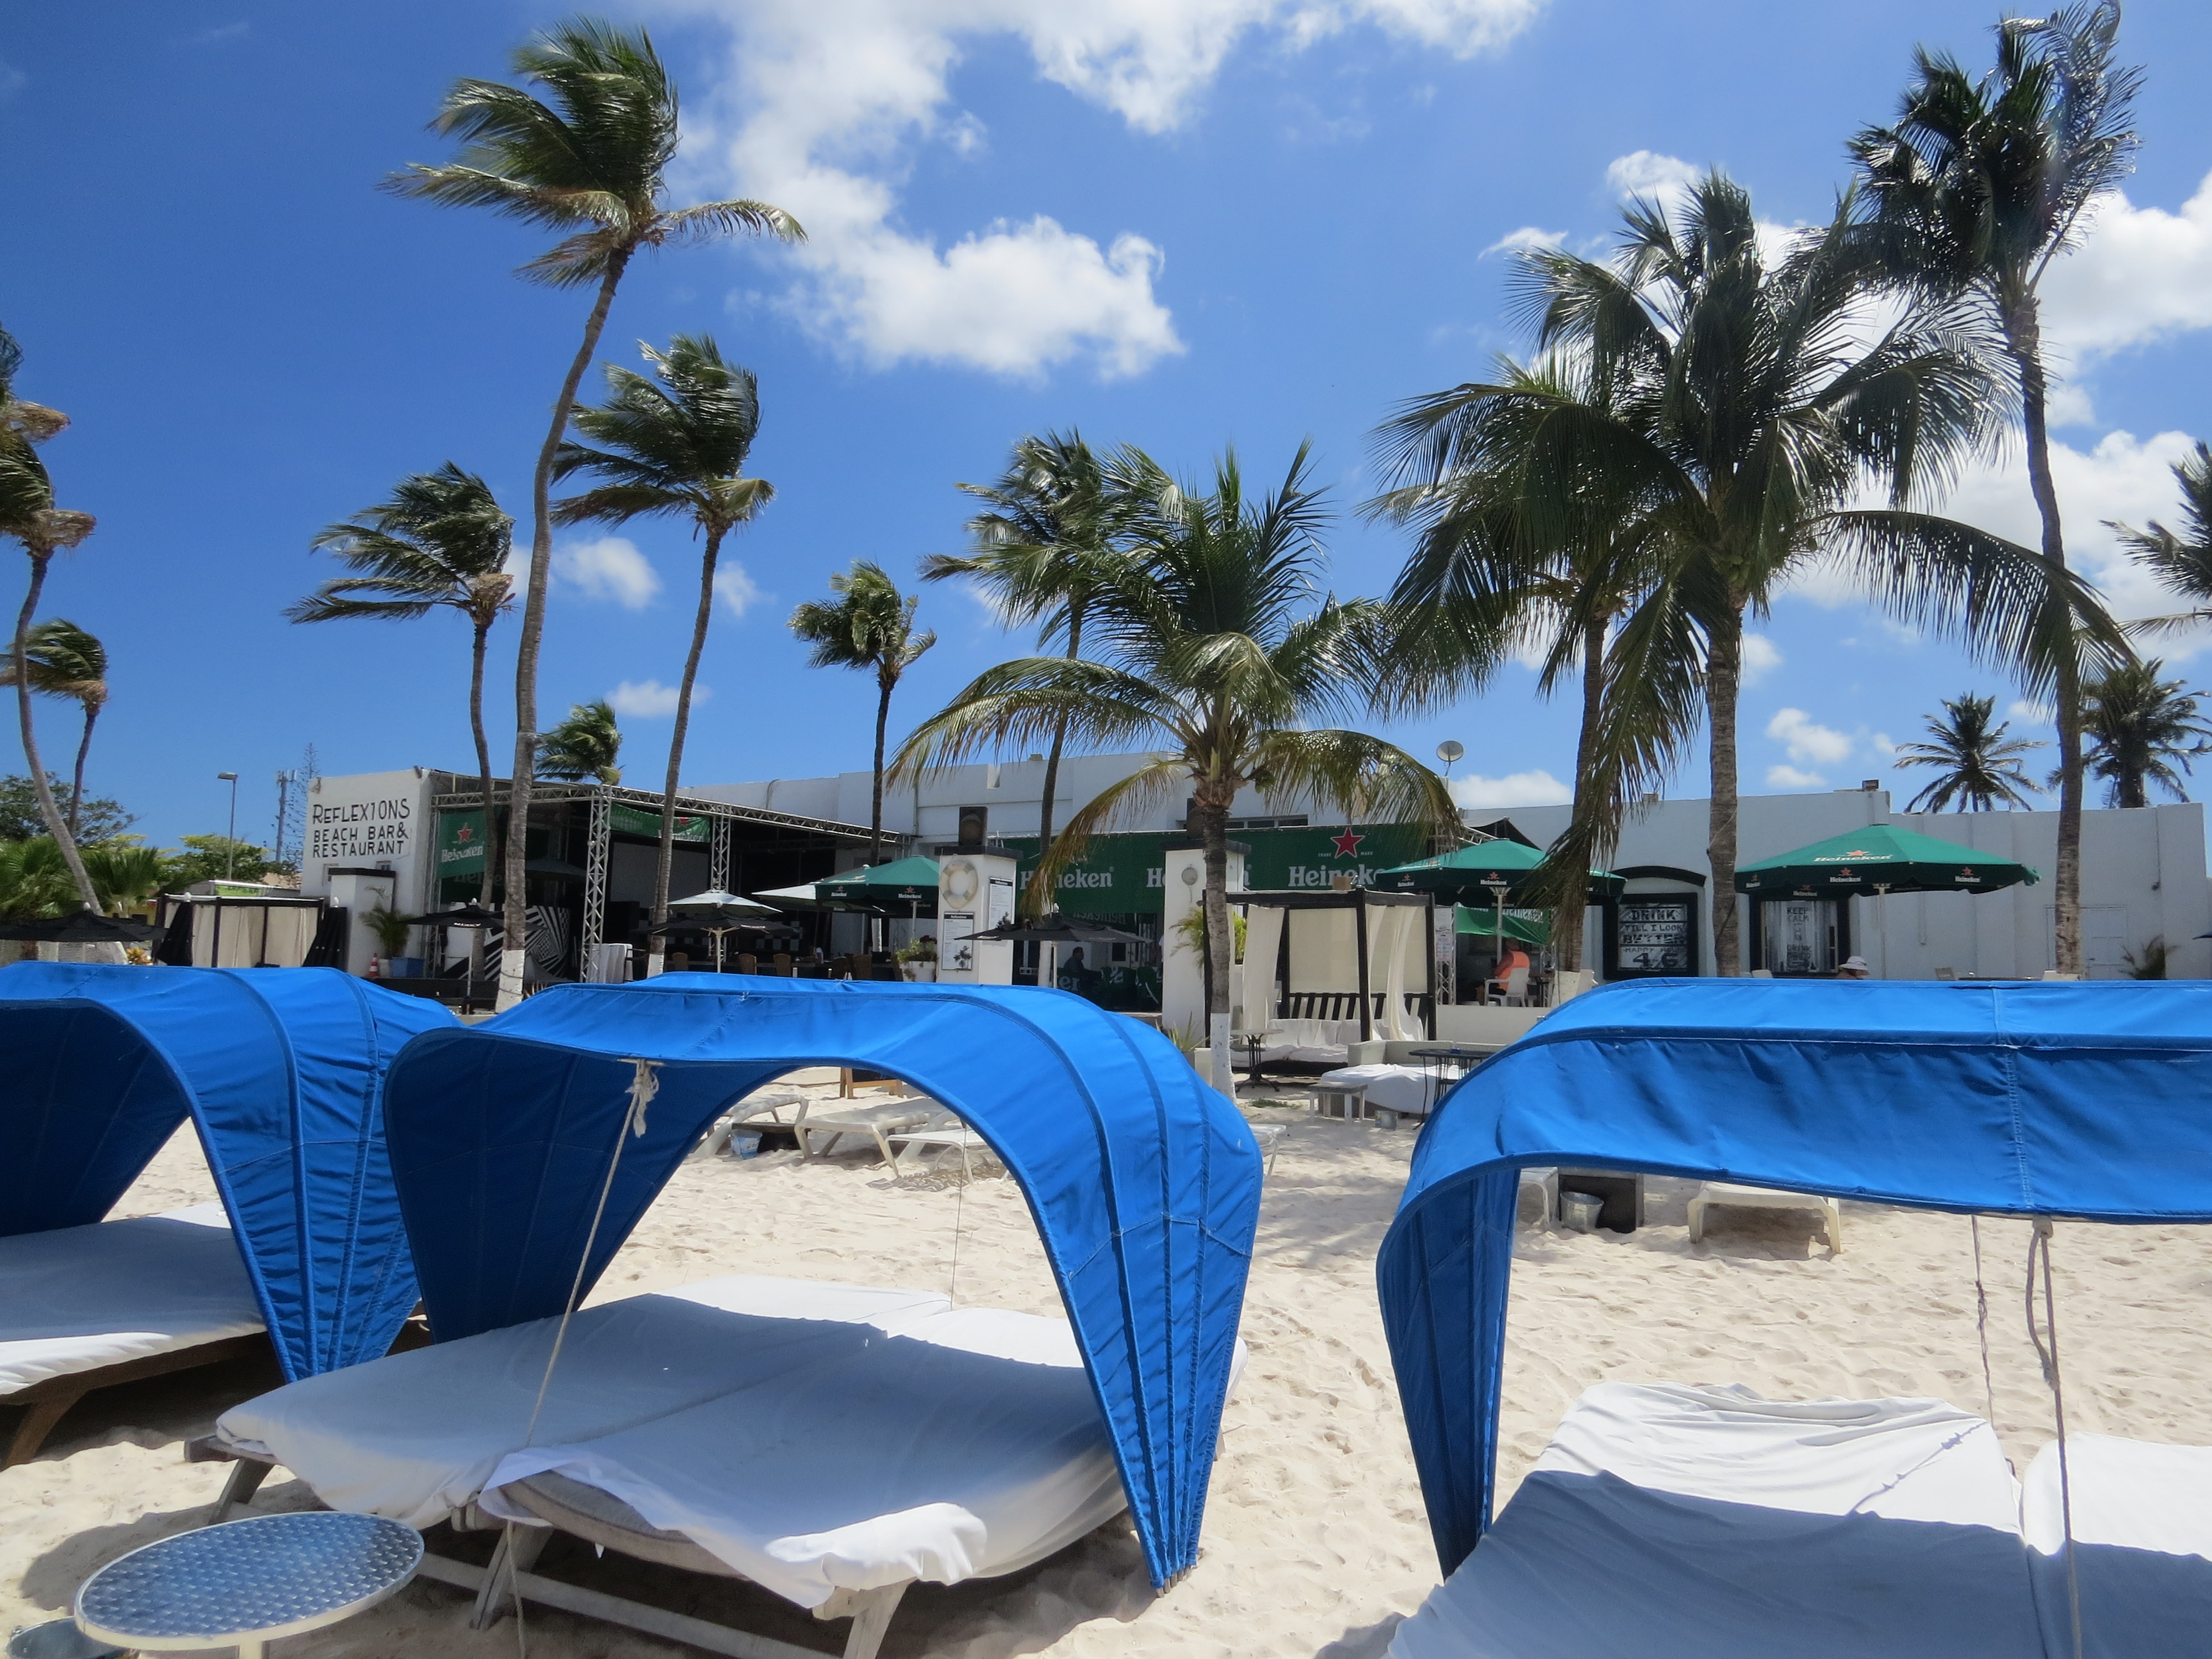
beach, villa, vacation, relax, swimming pool, property, leisure, resort, estate, caribbean, aruba